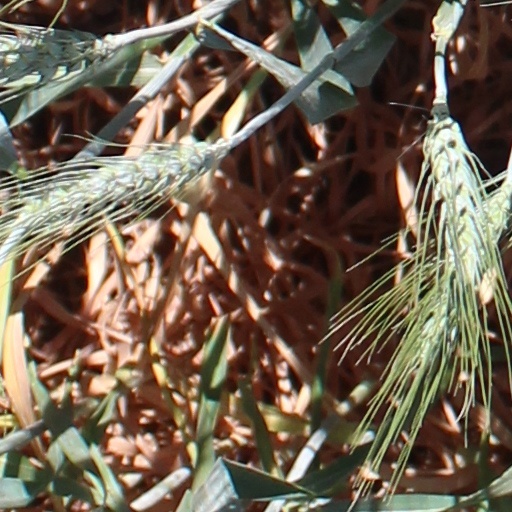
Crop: wheat